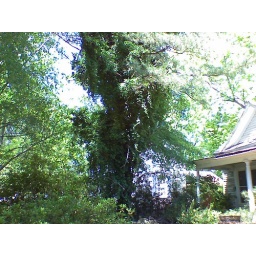
big pine tree in front yard